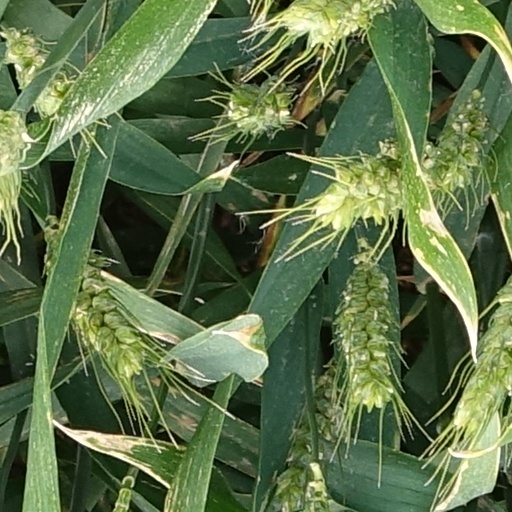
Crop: wheat